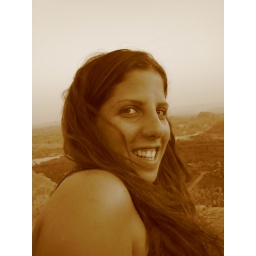
I took this picture on the top of the hill near the monkey temple.